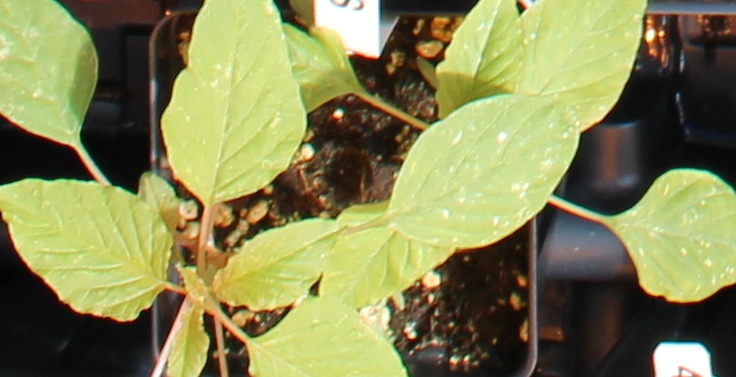
Label: Palmer Amaranth